Tool (band)

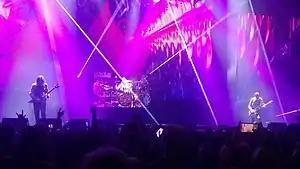
Tool performing in 2022

Tool is an American rock band formed in Los Angeles in 1990. It consists of vocalist Maynard James Keenan, guitarist Adam Jones, drummer Danny Carey and bassist Justin Chancellor, who replaced founding member Paul D'Amour in 1995. Tool has won four Grammy Awards, performed worldwide tours, and produced albums topping charts in several countries.